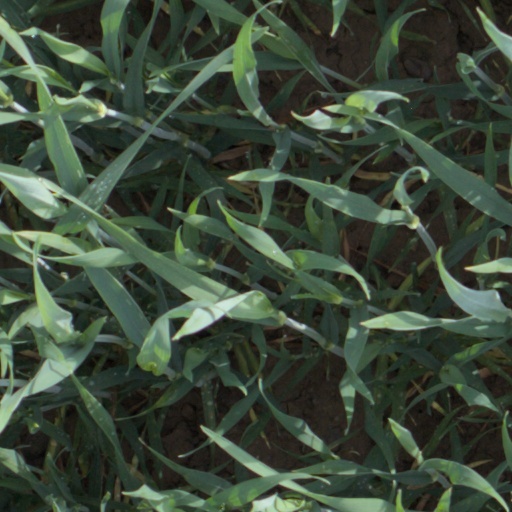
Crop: wheat